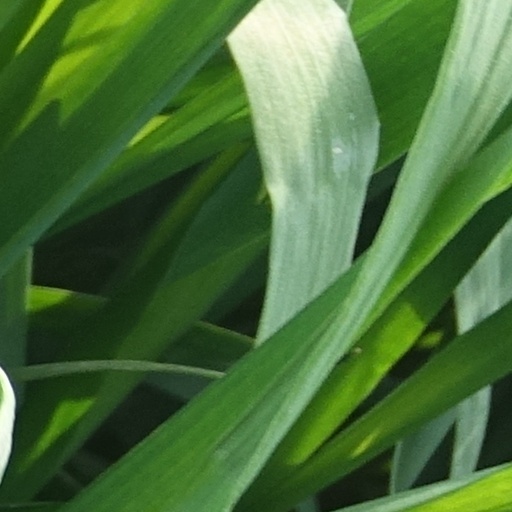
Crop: wheat